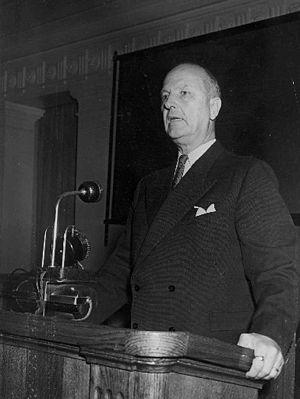
Les Jeux olympiques sont un événement sportif international majeur, regroupant les sports d'été et les sports d'hiver, auxquels des milliers d’athlètes du monde entier participent.